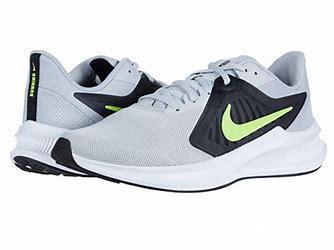
Brand: Nike
Model: Downshifter 10